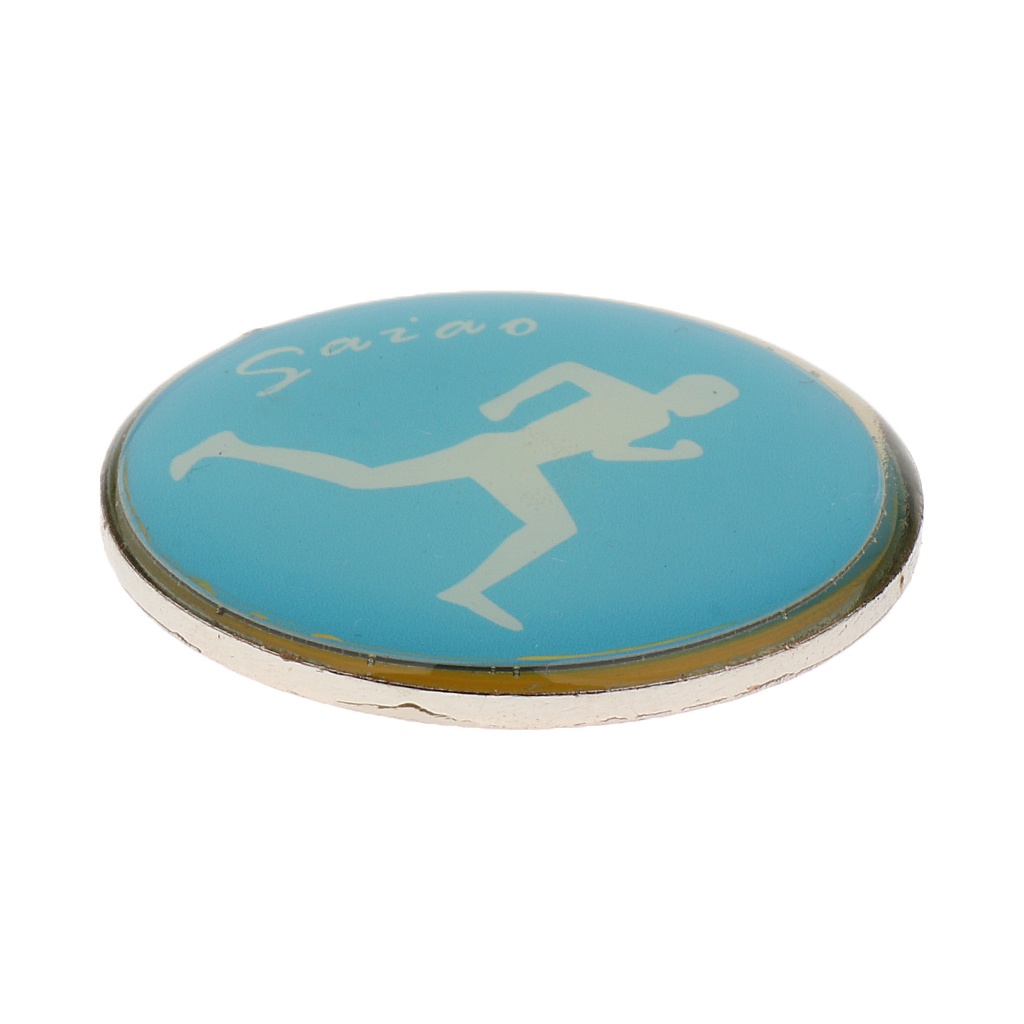
Maxbell Soccer Football Referee Flip / Toss Coin
Description: Made from metal and rubber, lightweight and durable Coin can be used by any sport referee needing to flip for heads or tails Suitable for soccer, football, badminton, table tennis etc Color: Red Blue Diameter: approx. 3.5cm / 1.4inch Package Includes: 1 Piece Referee Flip Coin Note: Color maybe slightly different due to different monitor. The above size is measured by hand, please allow slightly difference. Thanks !
Brand: Aladdin Shoppers: Best Online Shopping site in India - Shop Now!
Category: Sporting Goods > Athletics > Coaching & Officiating > Flip Coins & Discs